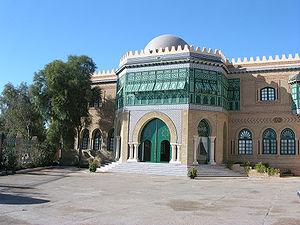
Le musée Dar Cheraït est un musée tunisien situé à Tozeur, plus précisément à quelques centaines de mètres de la palmeraie de la ville, aux portes du désert du Sahara.
La Tunisie compte de nombreux musées répartis sur l'ensemble de son territoire et couvrant tous les aspects historiques et culturels du pays.